Kaupang

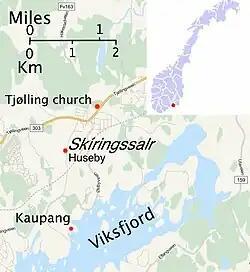
Map showing locations of Kaupang, "Skíringssalr" (Huseby) and Tjølling in Vestfold county, Norway, with location in Norway inset.

Kaupang was a Viking Age village that is generally considered to be the first town/marketplace in Norway. It is located near the present-day village of Tjøllingvollen in Larvik Municipality in Vestfold county, Norway. The village of "Kaupang" was located along the Viksfjorden, a branch off the main Larviksfjorden. The ancient Viking hall, "Skiringssal", was located just inland from the fjord. Kaupang was an important merchant and craft center during the Viking Age and as yet the first known Norwegian trading outpost.